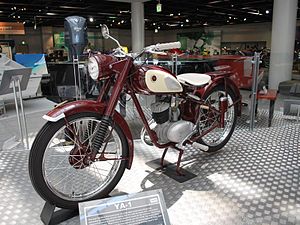
Yamaha Corporation / Datterselskaber
Yamaha Corporation er en japansk multinationalt selskab and konglomerat med en meget bredt produktsortiment og services. Yamaha Corporation er en af bestanddelene af Nikkei 225 og er verdens største piano fremstillende selskab. Den tidligere motorcykel afdeling blev etableret i 1955 som Yamaha Motor Co., Ltd., som startede som et tilknyttet selskab, men som senere blev selvstændig, selvom Yamaha Corporation stadig er en stor aktionær.